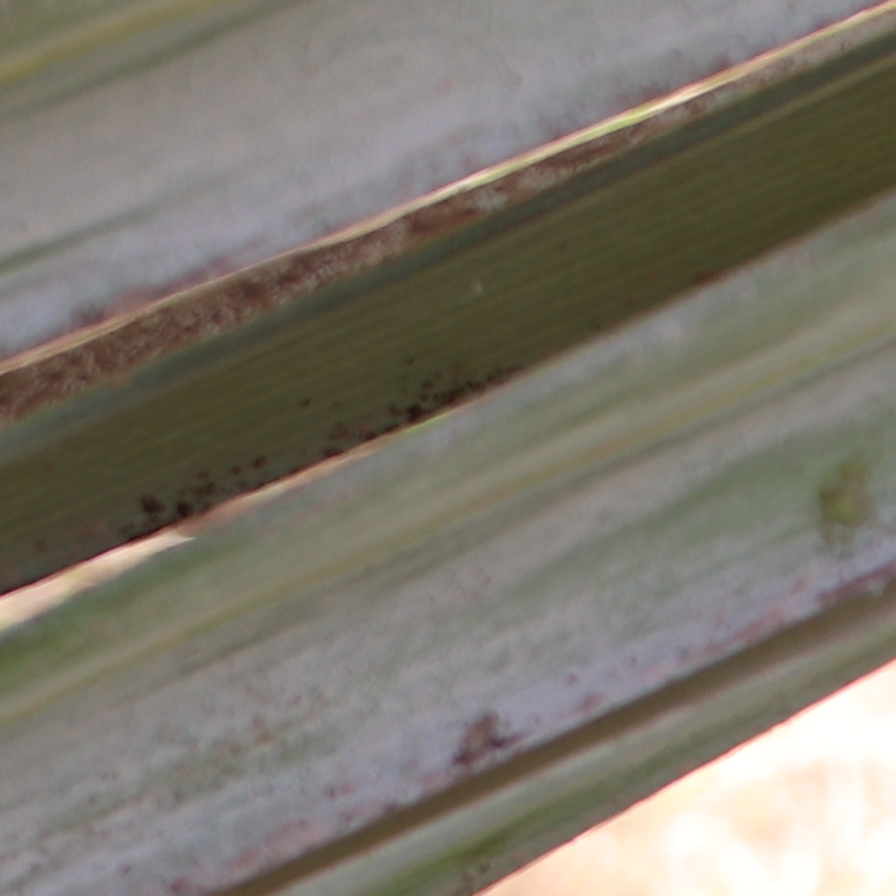
Label: Honey